Lah, Victoria

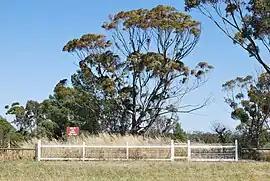
The site of the former Lah school, 2010

Lah is a locality in the Wimmera region of Victoria, situated between Warracknabeal and Brim on the Henty Highway. At the , Lah had a population of 48.